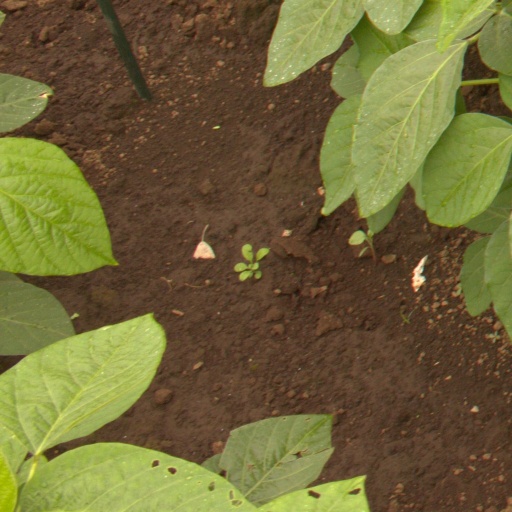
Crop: soybean